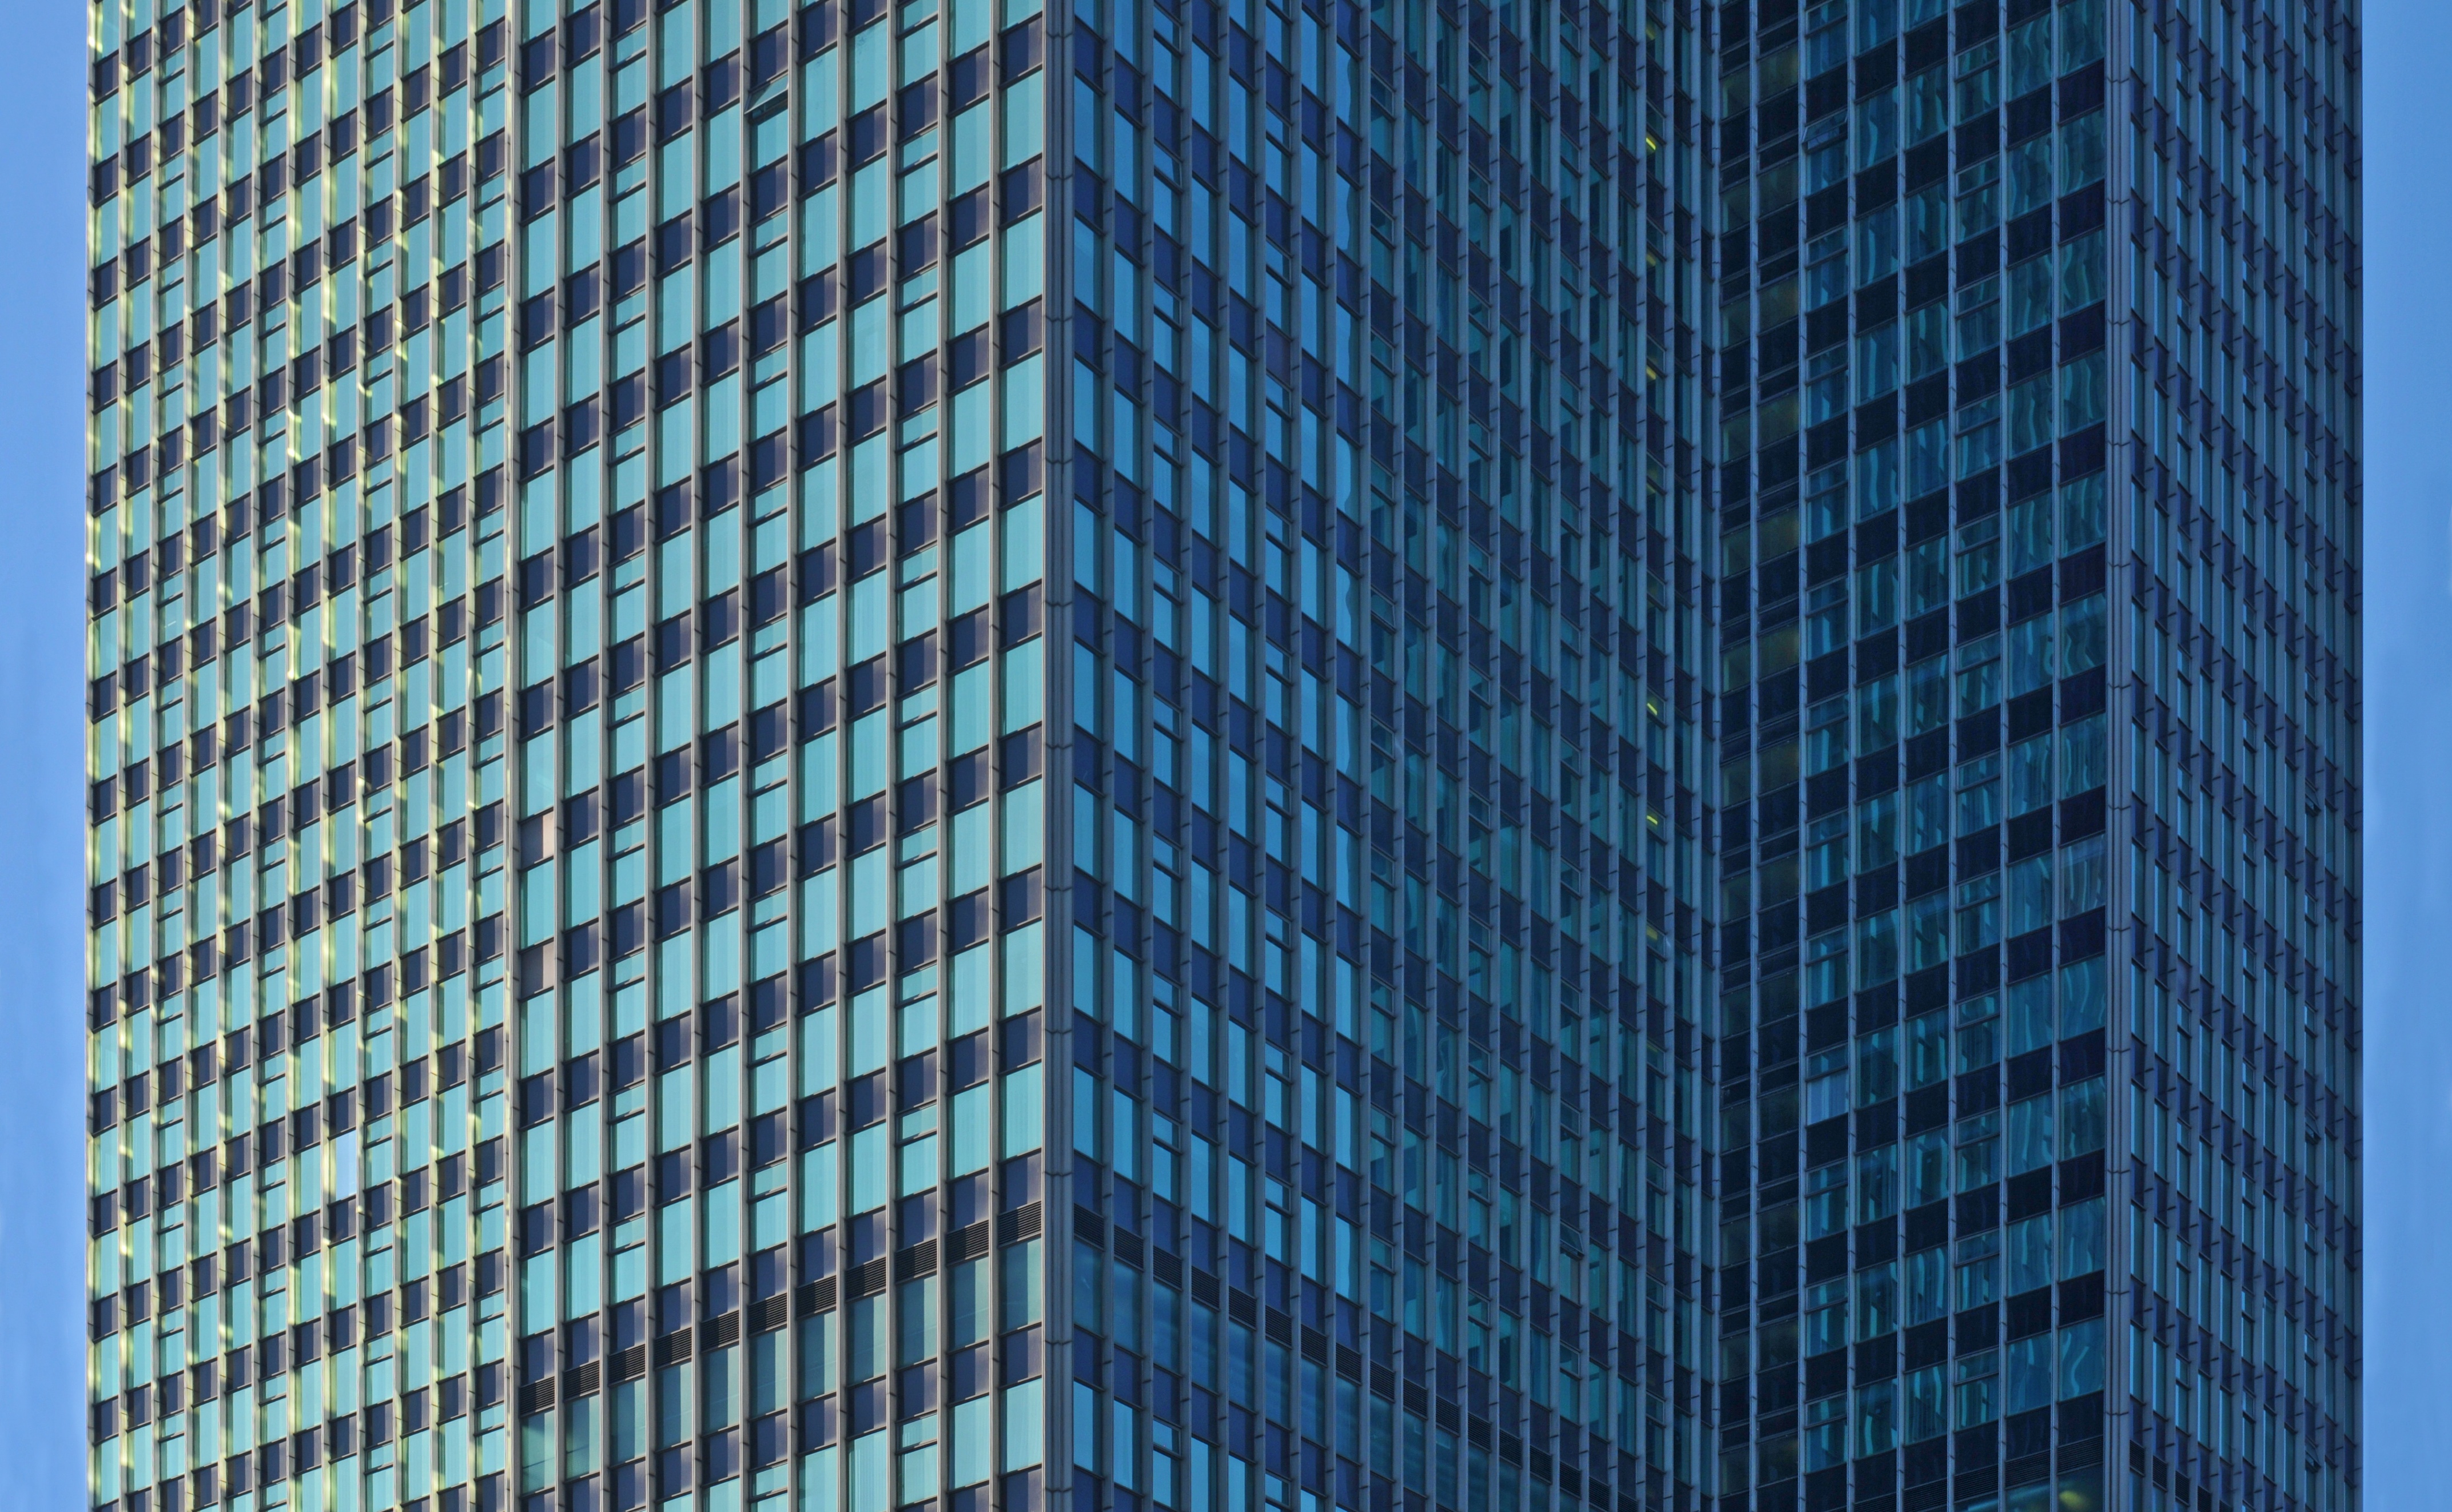
architecture, building, skyscraper, cityscape, downtown, line, facade, blue, tower block, symmetry, metropolis, condominium, metropolitan area